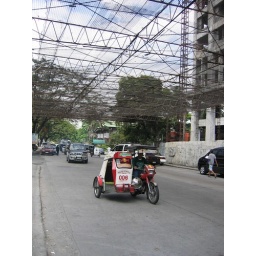
there's this net above the street to catch any falling debris from that skeletal building i posted earlier.